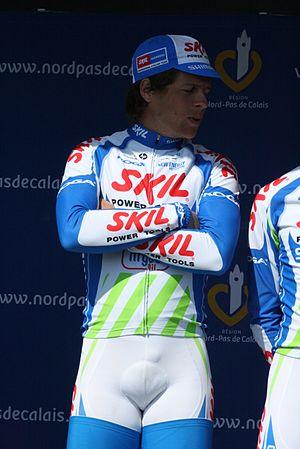
Présentation des coureurs au départ de la première étape Bert De Backer